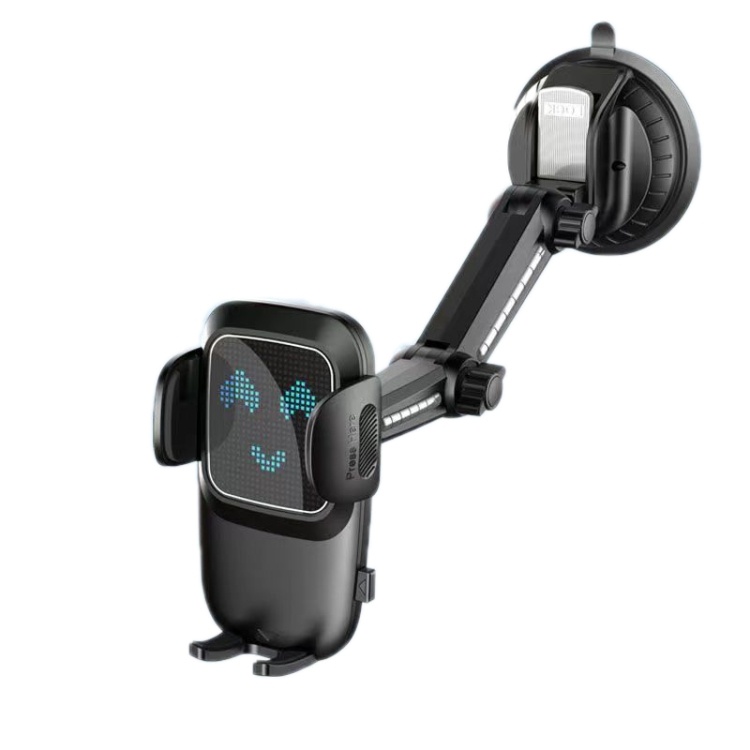
Car Windscreen Dashboard Suction Cup Phone Holder, Color: Regular Black
Brand: Salrog
1. Material: temperature-resistant ABS + silicone 2. Vacuum adsorption surging suction, easy to load 5KG 3. 80MM large vacuum suction cup, with triangular mechanical panel strong anti-drop 4. 360-degree rotation, horizontal and vertical screen can be universal, multi-angle adjustment of rotation to facilitate driving navigation 5. Environmentally friendly nano-materials, the centre console does not leave adhesive, can be washed repeatedly after use 6. Super multi-angle adjustable arm, suitable for all models of centre console and windscreen can be used. 7. 60-100MM clamping arm width adjustment, support 4.5-7.2 inches mobile phones. 8. Clamping arm silicone protection design, can make the mobile phone force uniform anti-vibration anti-slip does not fall, does not hurt the mobile phone Specification: Package Weight One Package Weight 0.30kgs / 0.67lb One Package Size 18cm * 9cm * 9cm / 7.09inch * 3.54inch * 3.54inch Qty per Carton 60 Carton Weight 19.00kgs / 41.89lb Carton Size 55cm * 36cm * 45cm / 21.65inch * 14.17inch * 17.72inch Loading Container 20GP: 299 cartons * 60 pcs = 17940 pcs 40HQ: 694 cartons * 60 pcs = 41640 pcs
Category: Vehicles & Parts > Vehicle Parts & Accessories > Motor Vehicle Electronics > Motor Vehicle Video Monitor Mounts > Windshield Mounts